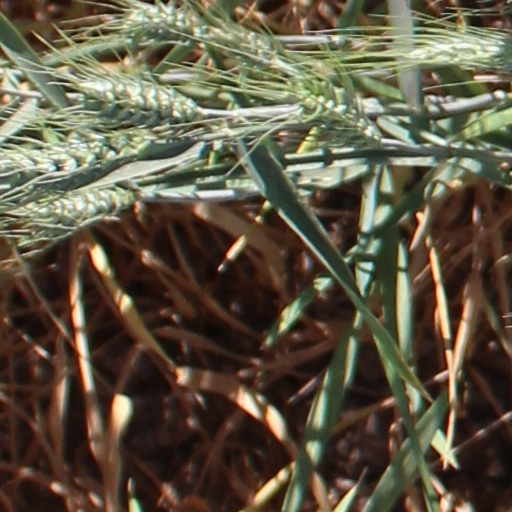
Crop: wheat